Arno Gujon

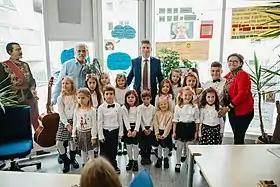
Arnaud Gouillon with Serbian students in Vienna at the opening of a new Serbian language supplementary school co-financed by the Office for Cooperation with the Diaspora and Serbs in the Region

His humanitarian work began with the creation in 2004 of the charity NGO Solidarity for Kosovo, which was founded in response to the anti-Serb unrest that afflicted Kosovo on March 17 and 18, 2004. He came to Serbia for the first time in 2005 with his brother Bertrand and two friends bringing the humanitarian aid gathered in France. Gouillon's brothers’ small student organization quickly grew into one of the largest charities operating in the Balkans. The NGO's core mission is to provide assistance exclusively to the Serbian, Orthodox Christian community of Kosovo. In 2012, he is quoted by a French newspaper, saying: "I started as a humanitarian in order to support Serbian Christians being deprived of their land by the Muslims". However, according to the Balkan Investigative Reporting Network, from 2011 to 2015, "Solidarity for Kosovo" has allegedly spent more money on collecting funds rather than performing its mission of local level actions.